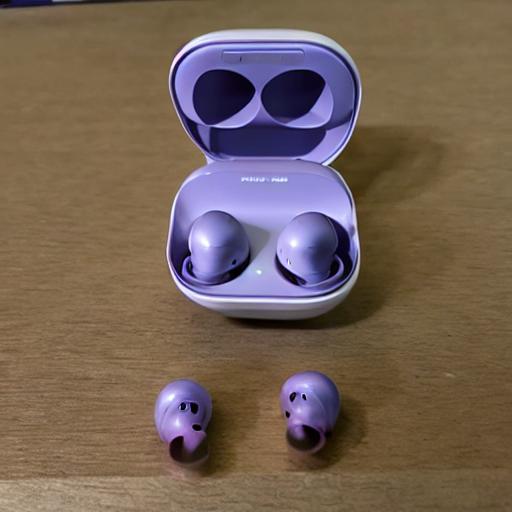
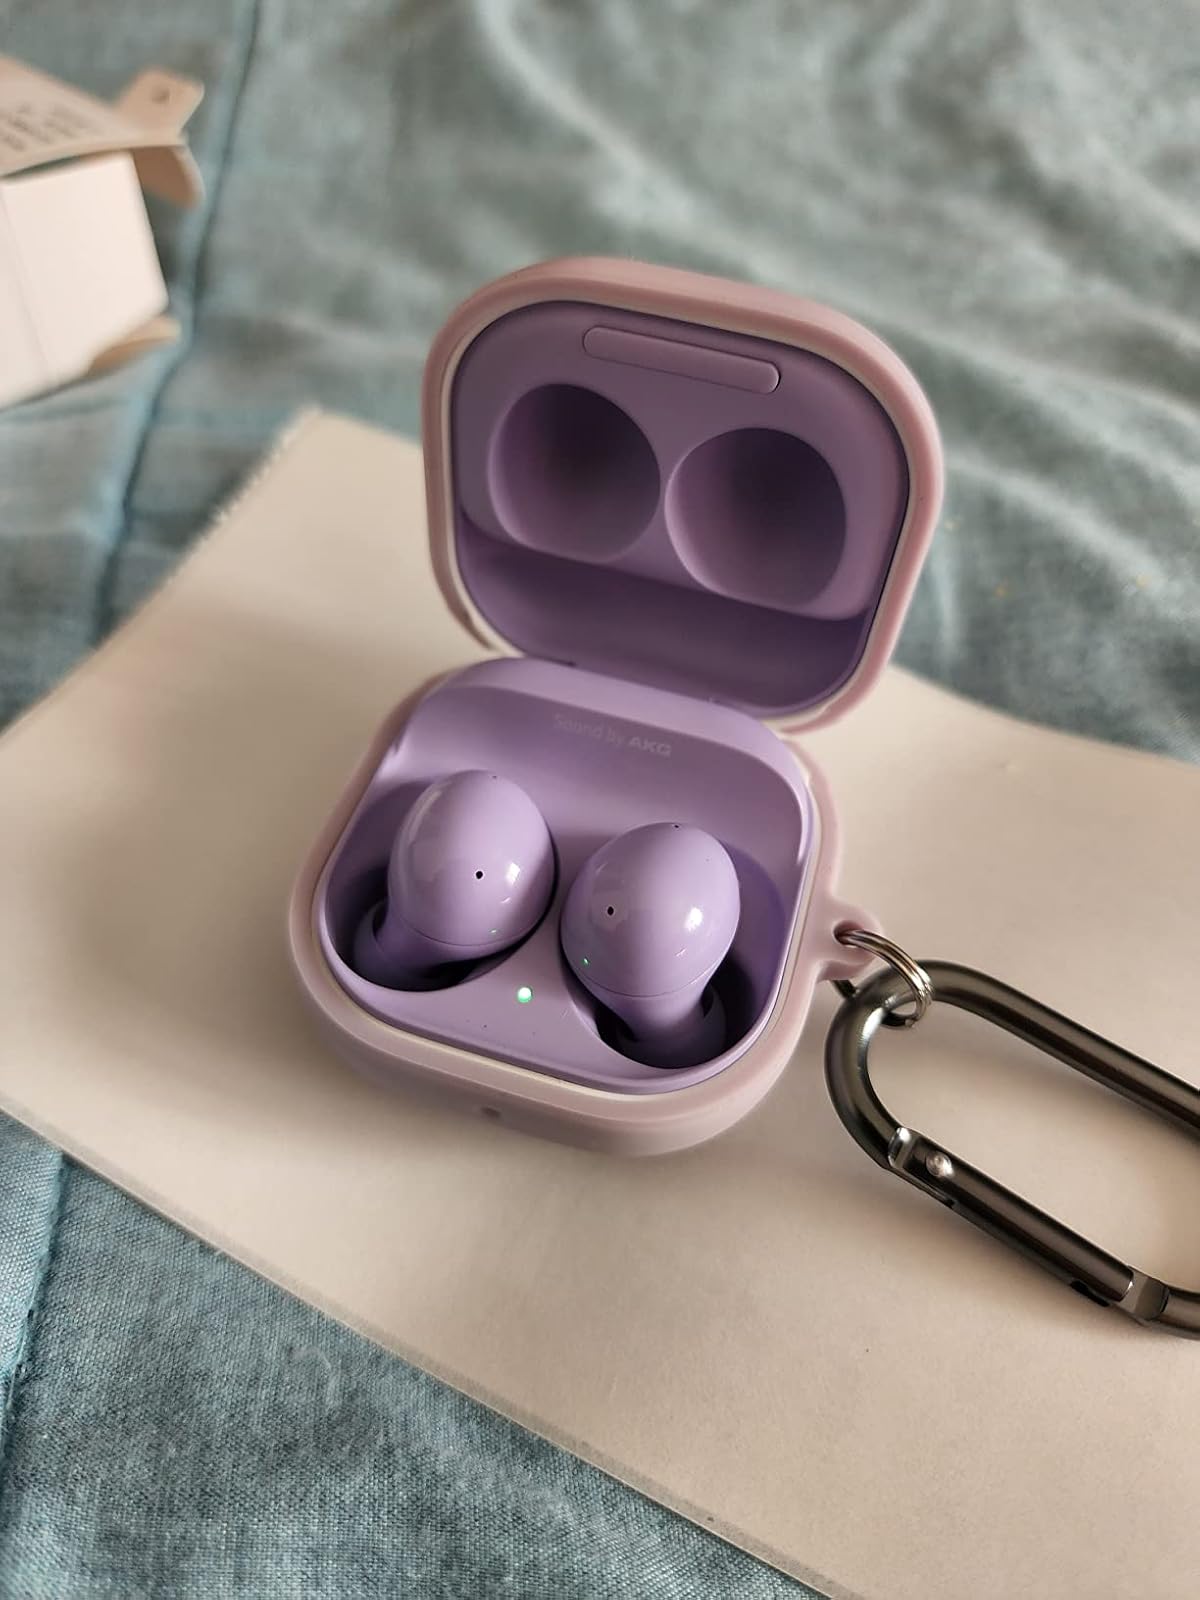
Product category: earbuds
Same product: no